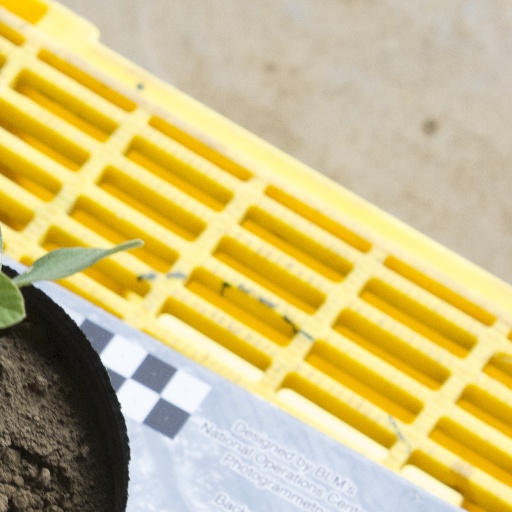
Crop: soybean